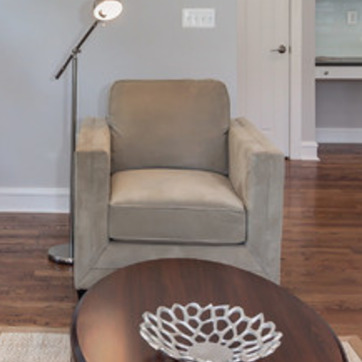
Material: fabric